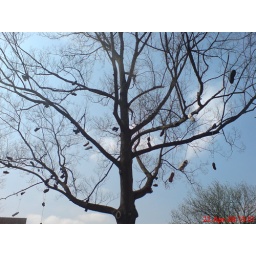
shoe in tree from skaters.